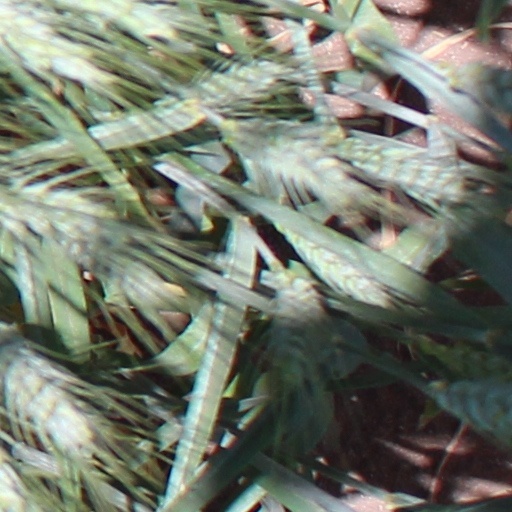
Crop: wheat